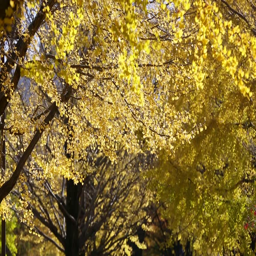
autumn leaves fluttering in the wind